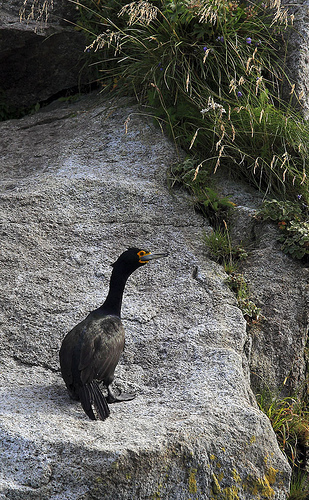
this is a black bird with an orange eyering and large beak.
a dark colored bird with a long neck with red around it's eyes and a narrow beak.
this medium sized bird is primarily black with webbed feet and some orange around its bill and eyes.
a black bird with webbed feet and an orange circle surrounding its eyes and beak.
a black bird has webbed feet, a long black neck, and an orange cheek patch.
this bird has a yellow eye ring and patch around its mouth, black covering its neck, nape and throat, and grey on the rest of its body.
this bird is black and brown in color, with a light colored beak.
this bird is black in color, with a gray beak.
this bird is mainly black, with orange coloring around the dark, round eyes and flat beak.
this bird has long black neck, a long bill, and a fire yellow eyering, with large feet.
Species: Pelagic Cormorant